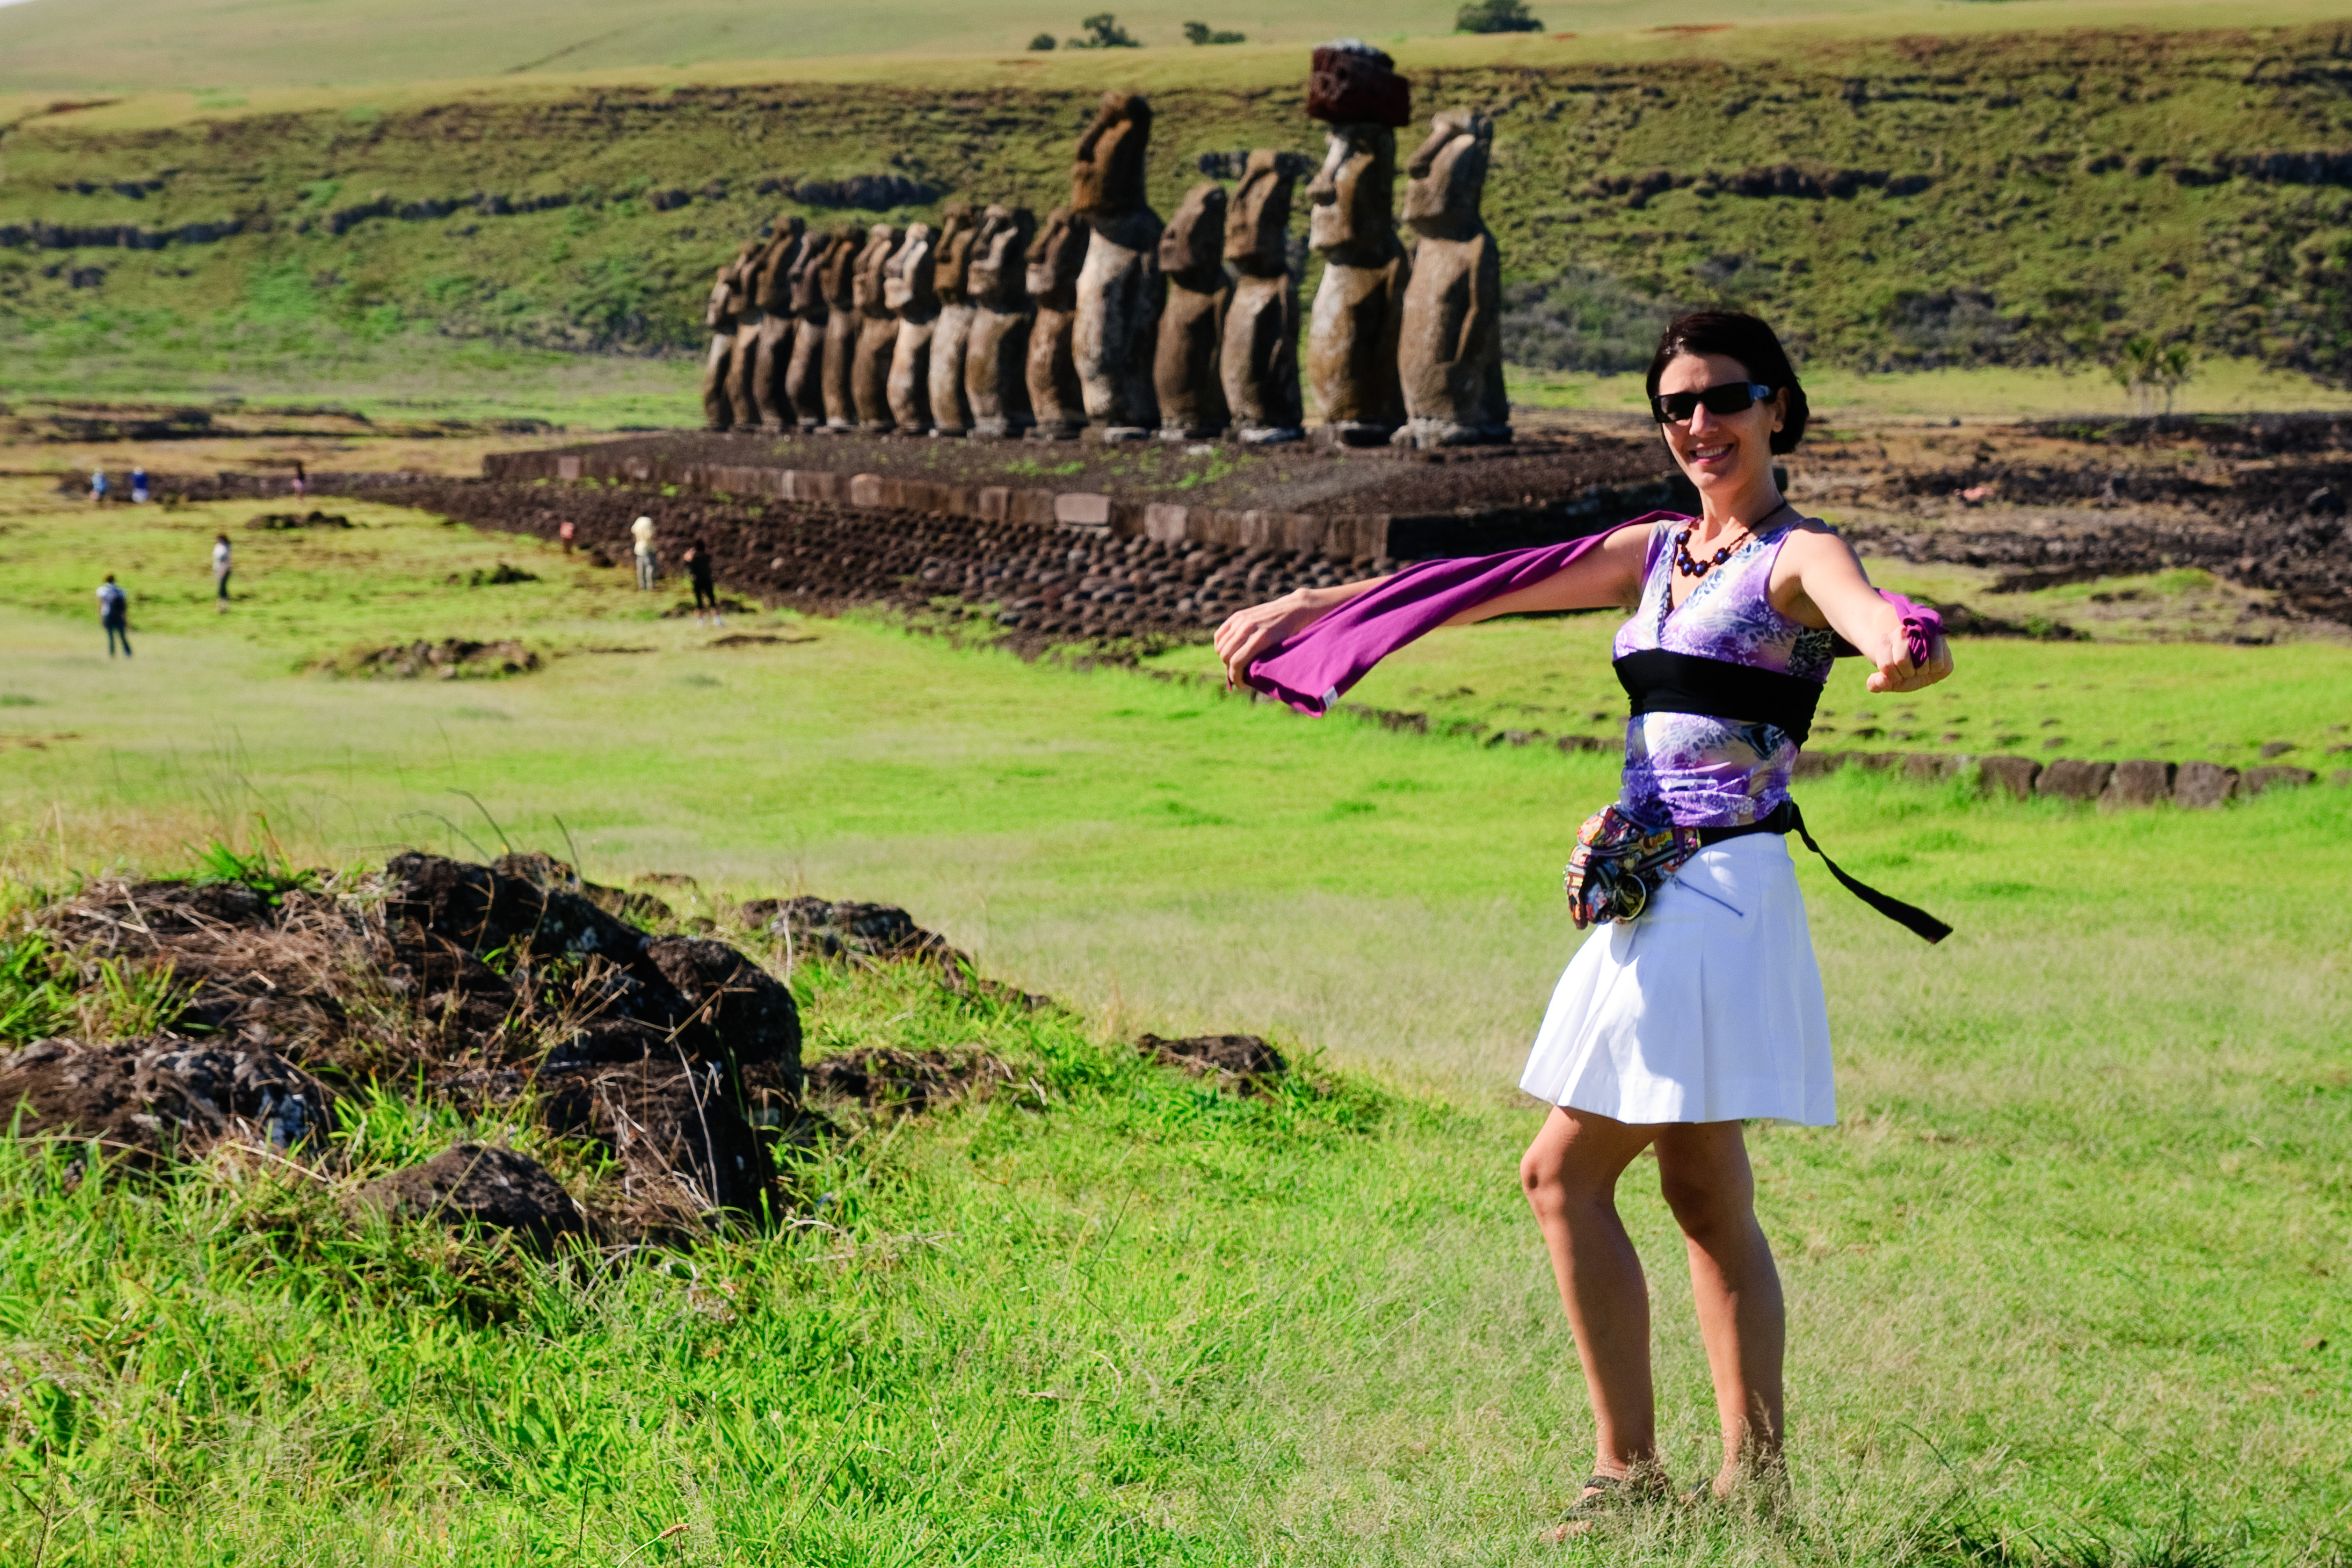
walking, people, adventure, vacation, nikon, agriculture, chile, d300, easterisland, rapanui, isoladipasqua, rural area